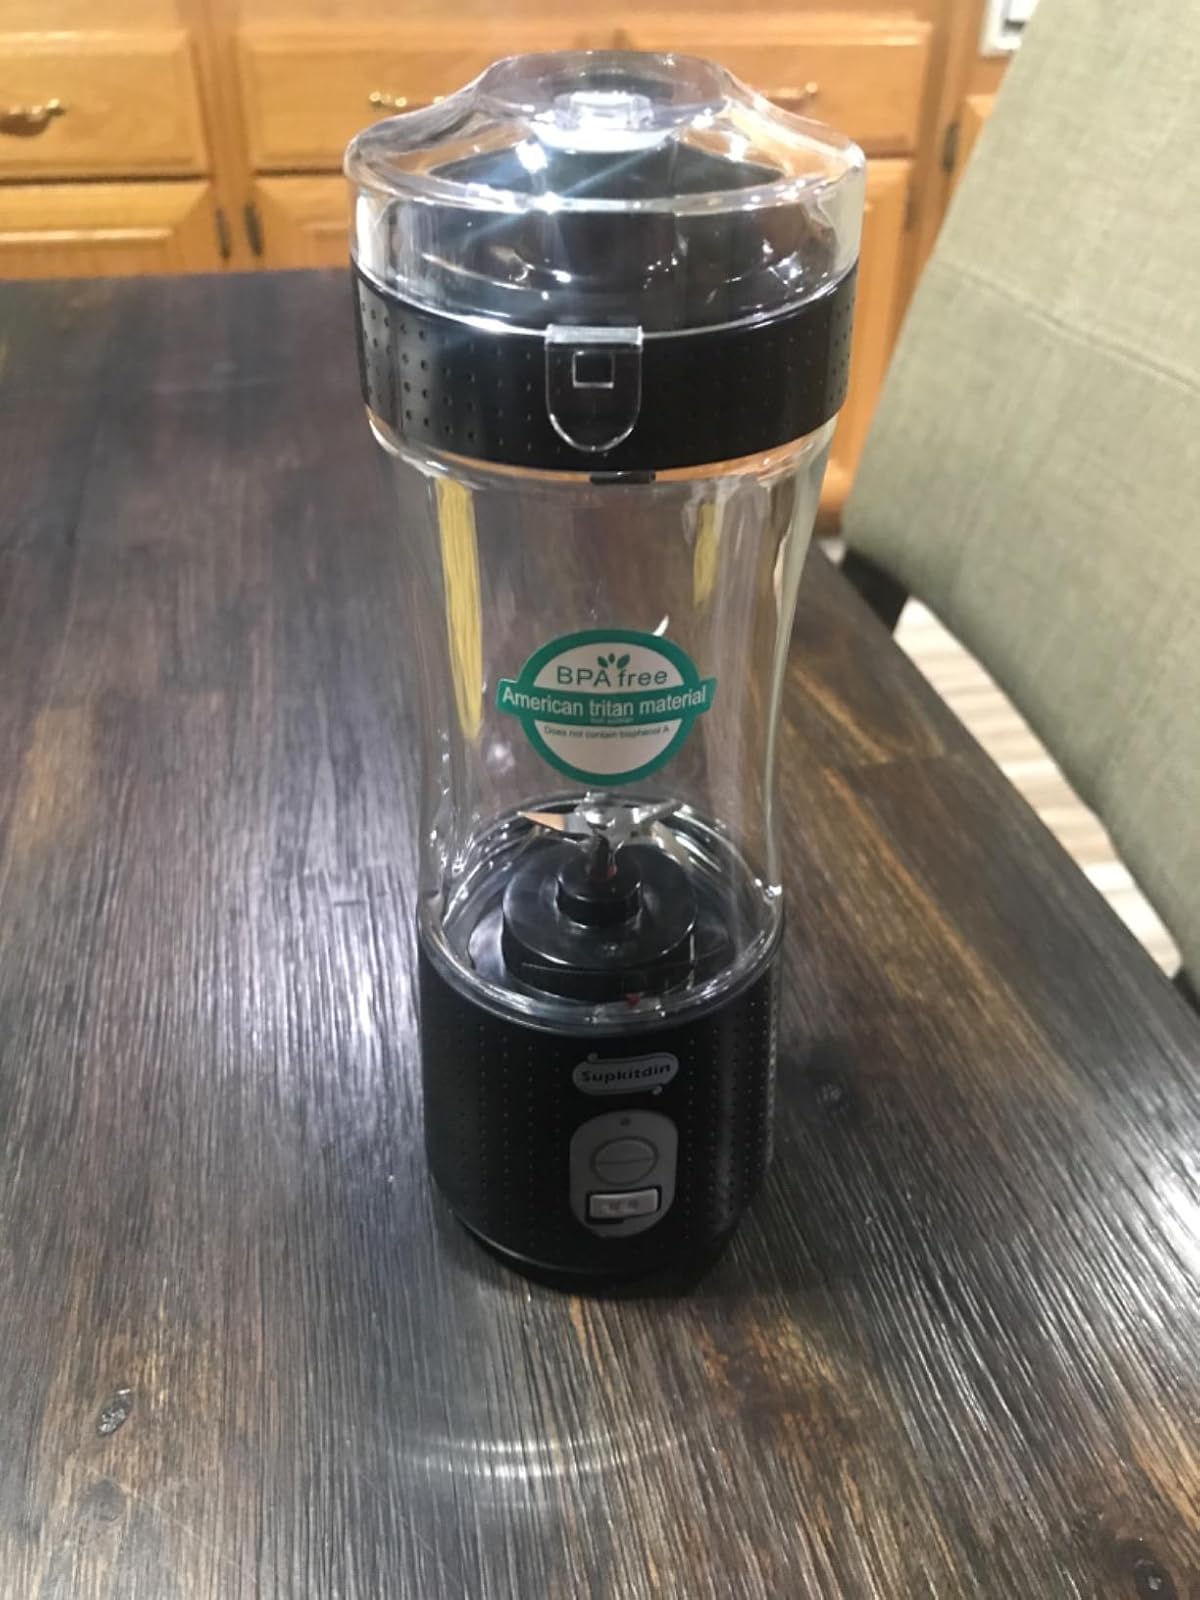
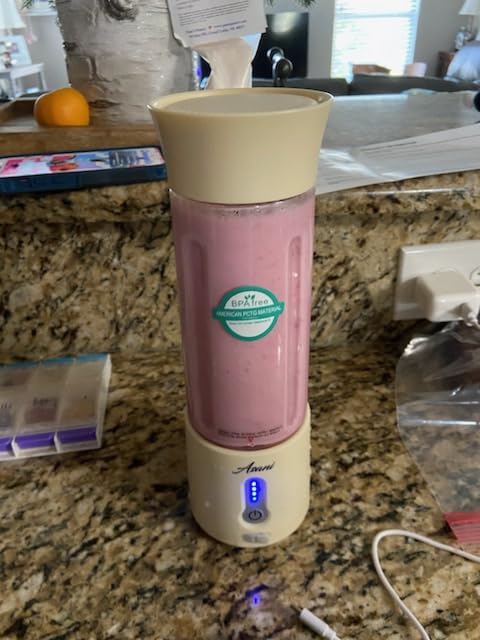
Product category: items_blender
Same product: no